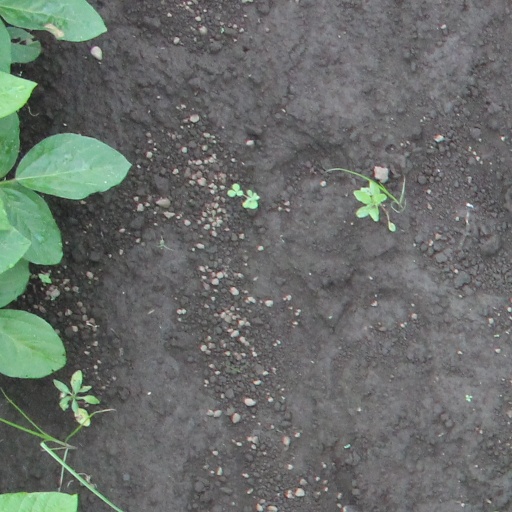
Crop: soybean